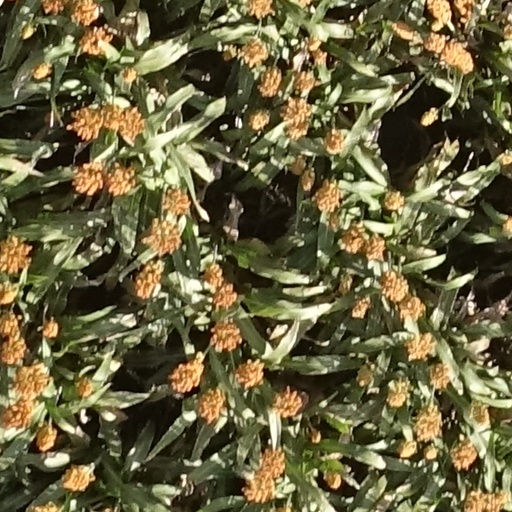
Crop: sorghum